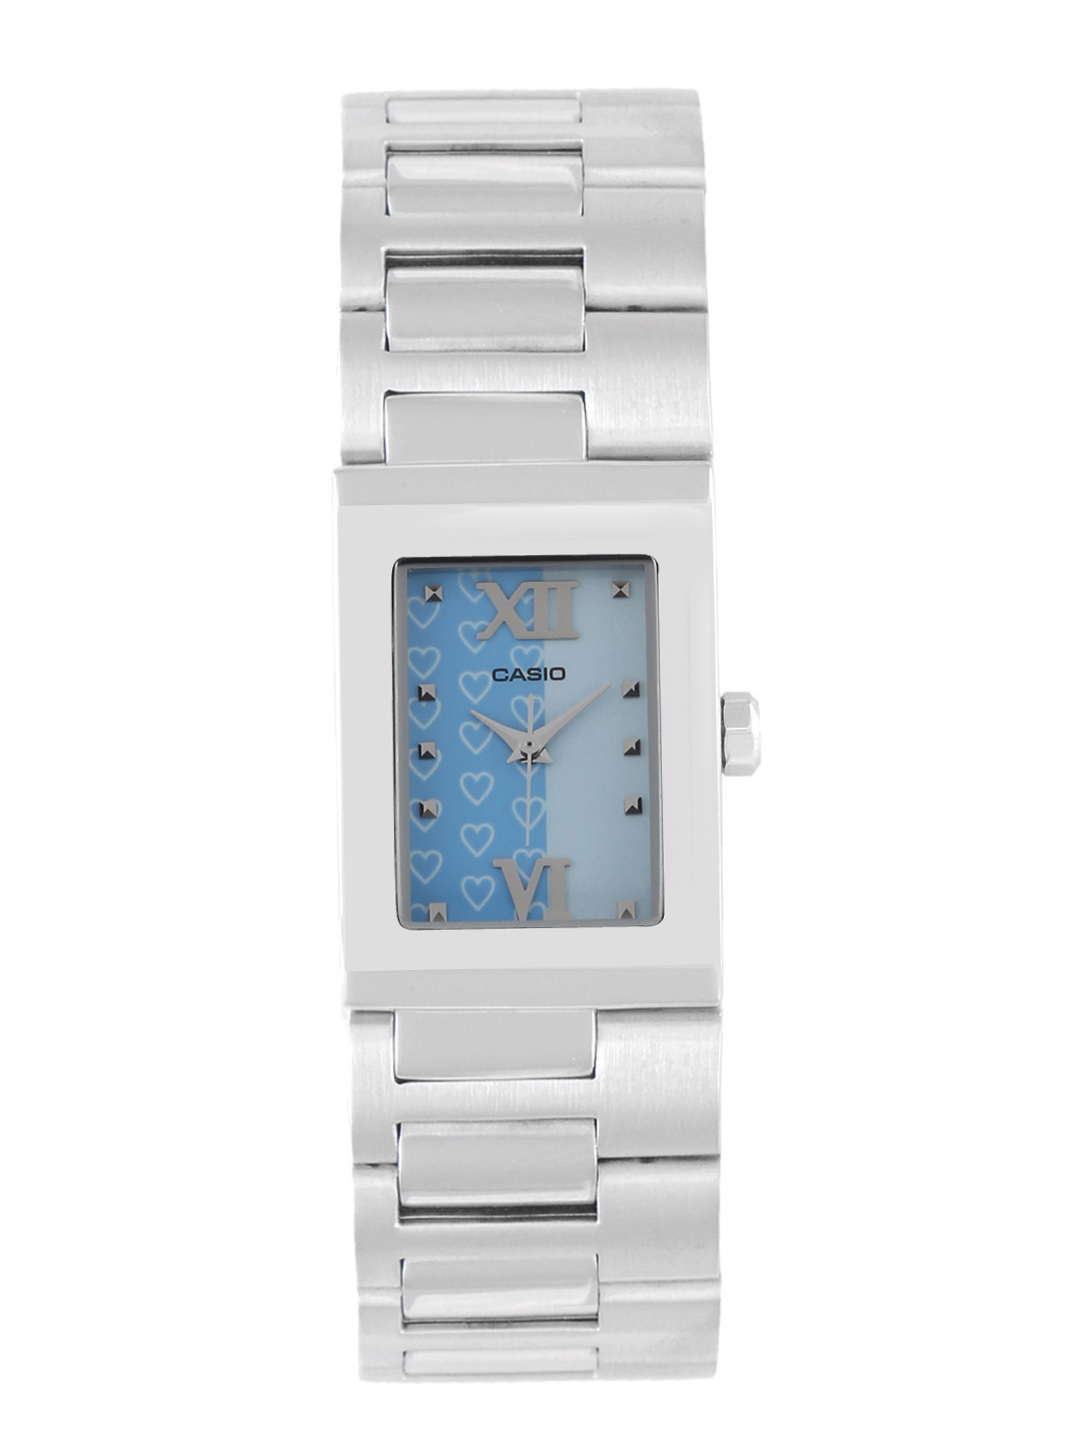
CASIO ENTICER Women Blue Dial Analogue Watch A66
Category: Accessories / Watches / Watches
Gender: Women
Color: Blue
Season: Winter 2016
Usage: Casual